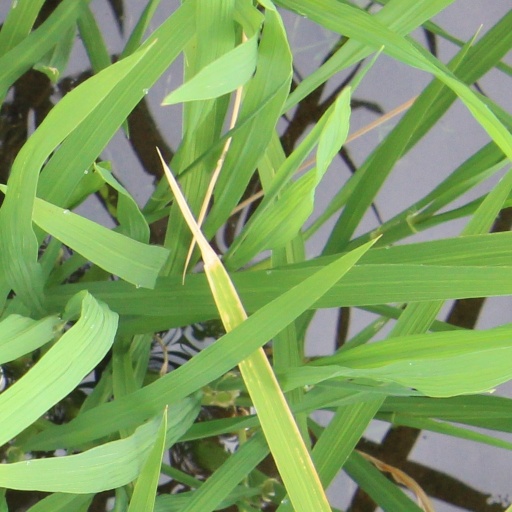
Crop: rice